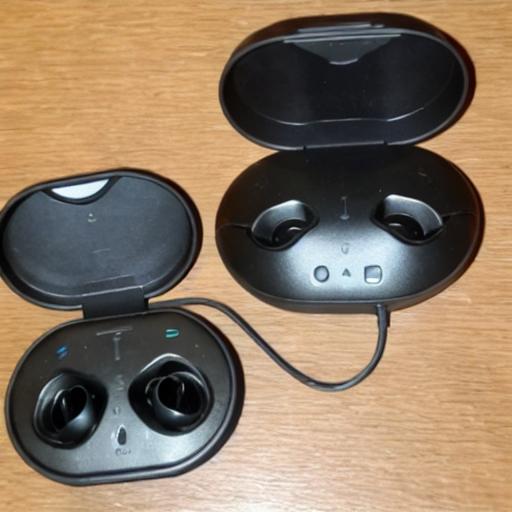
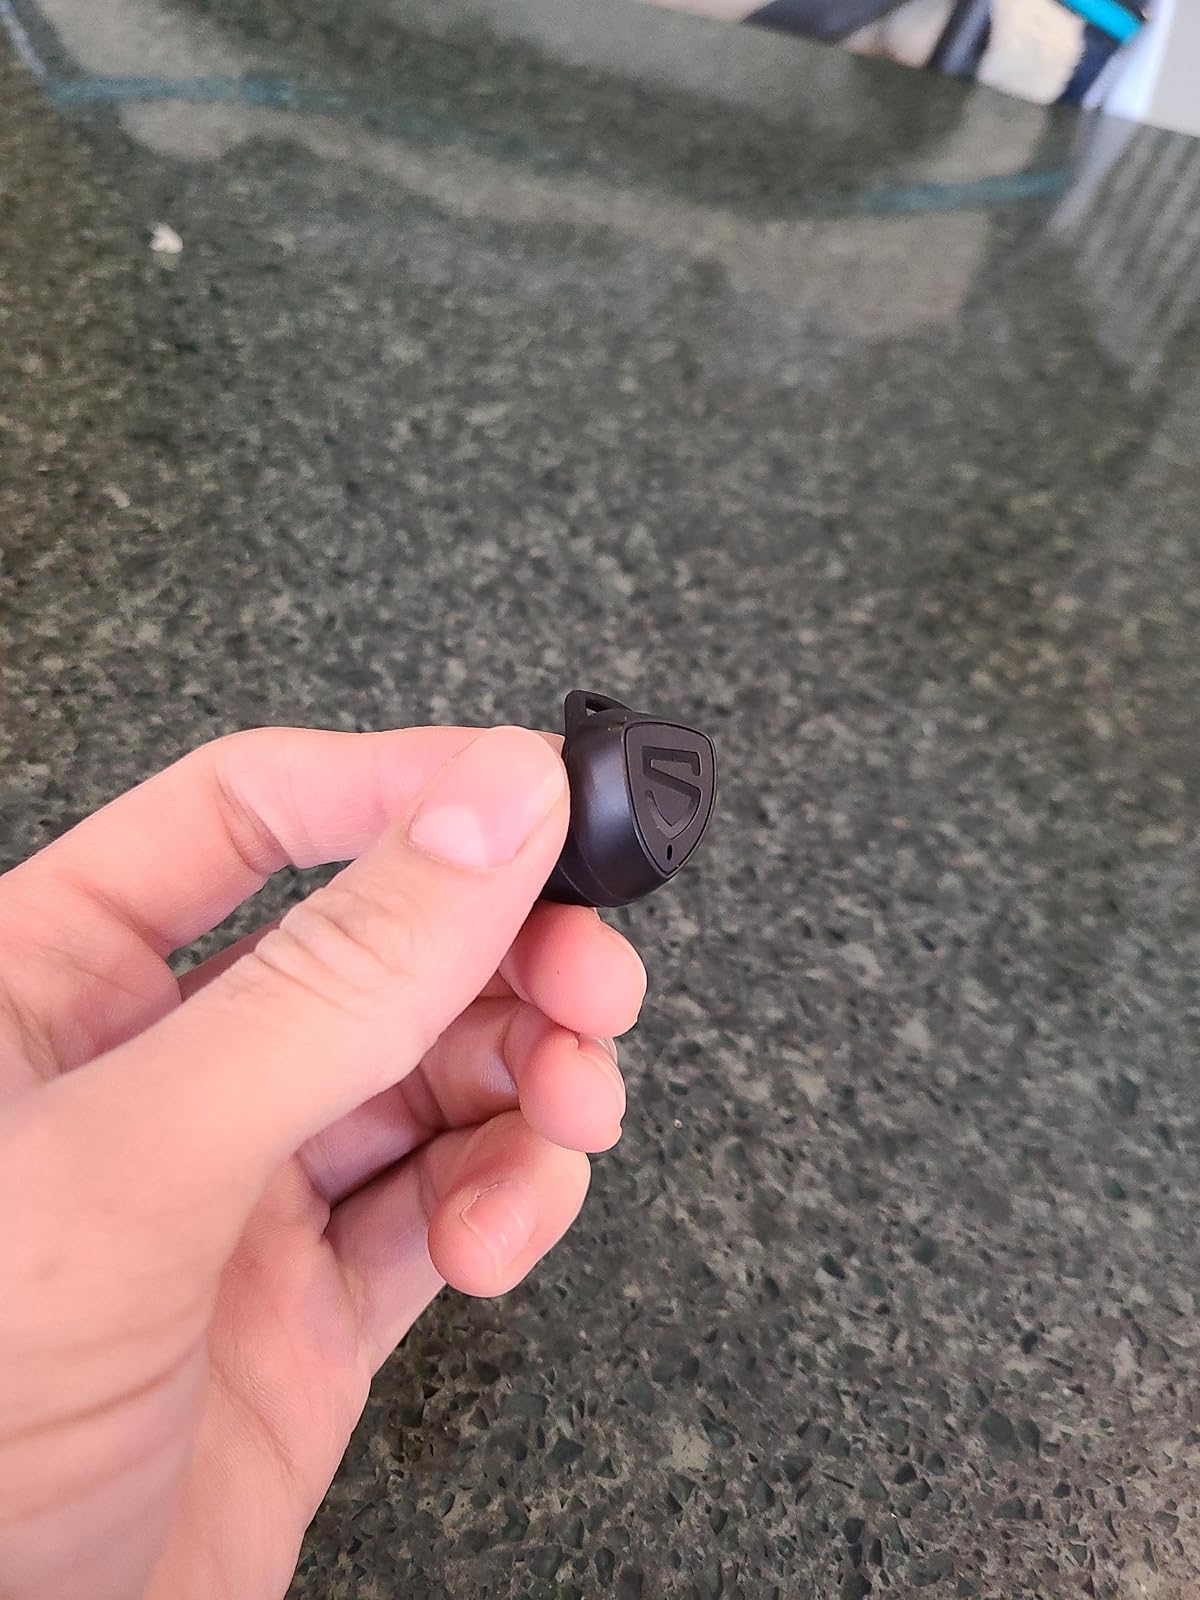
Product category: earbuds
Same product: no